Trams in Gera

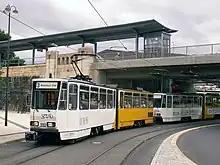
Tatra KT4 tram at Gera Südbahnhof, 2007.

The Gera tramway network is a network of tramways forming part of the public transport system in Gera, a city in the federal state of Thuringia, Germany.